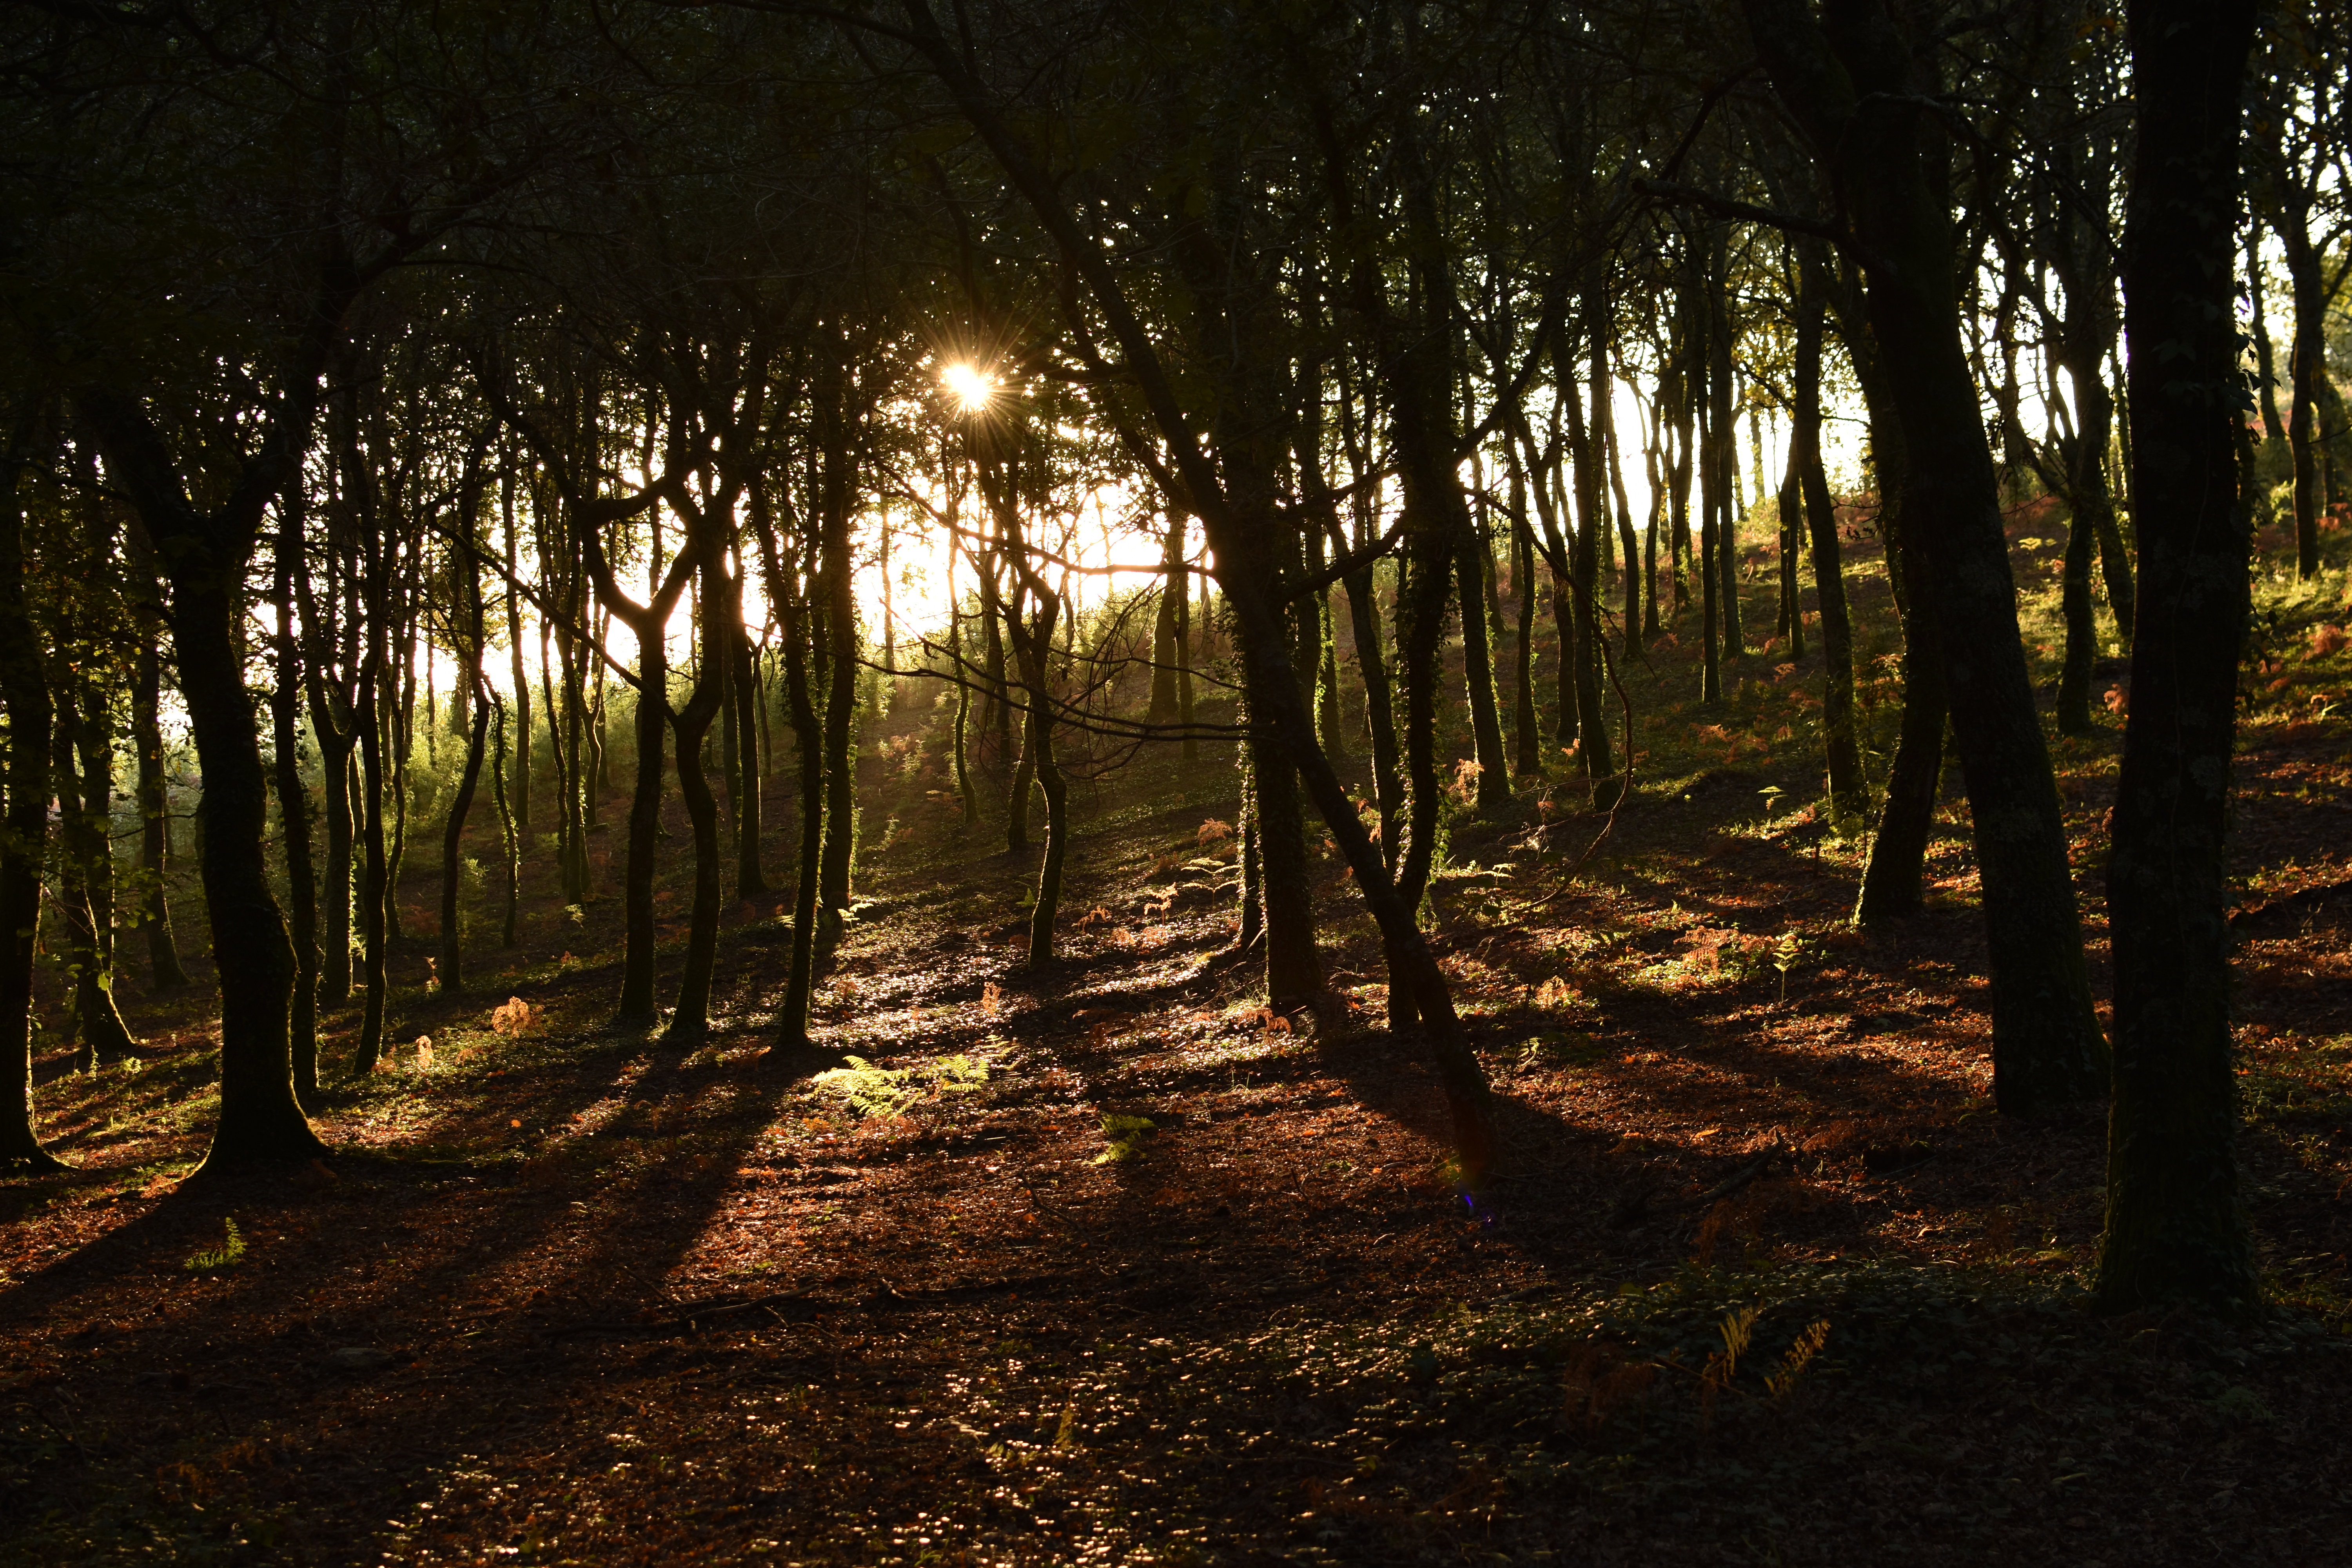
natural, tree, nature, forest, natural environment, woodland, sunlight, natural landscape, sky, light, biome, woody plant, wood, morning, atmospheric phenomenon, nature reserve, old growth forest, wilderness, Northern hardwood forest, leaf, plant, temperate coniferous forest, branch, atmosphere, trunk, grass, sunset, grove, spruce fir forest, temperate broadleaf and mixed forest, sun, evening, landscape, tropical and subtropical coniferous forests, photography, path, sunrise, shadow, deciduous, jungle, night, darkness, autumn